Crimes of the Heart (film)

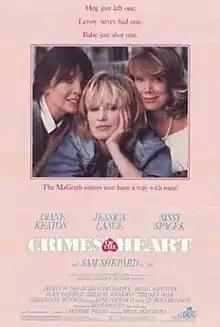
Theatrical release poster

Crimes of the Heart is a 1986 American black comedy drama film directed by Bruce Beresford from a screenplay written by Beth Henley adapted from her Pulitzer Prize-winning 1979 play. It stars Diane Keaton, Jessica Lange, Sissy Spacek, Sam Shepard, Tess Harper, and Hurd Hatfield. The film's narrative follows the Magrath sisters, Babe, Lenny and Meg, who reunite in their family home in Mississippi after the former is arrested for shooting her husband. Each sister is forced to face the consequences of the "crimes of the heart" she has committed.